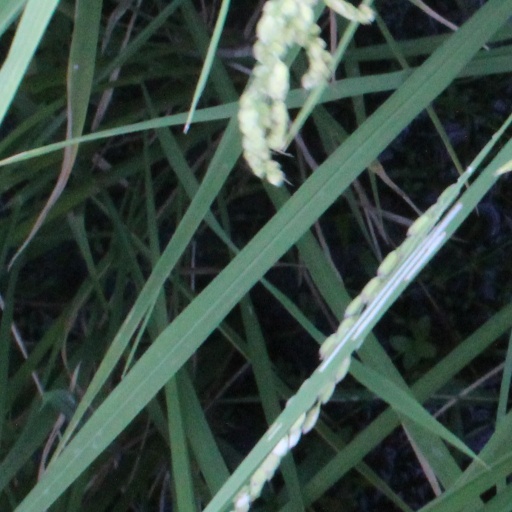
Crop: rice